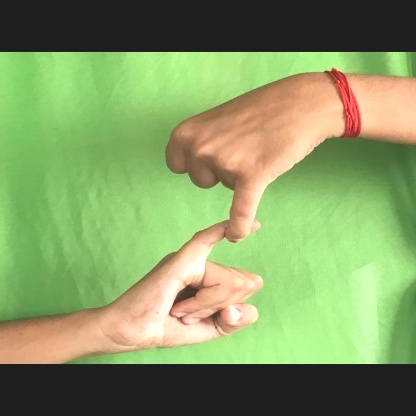
Mudra: Kilaka